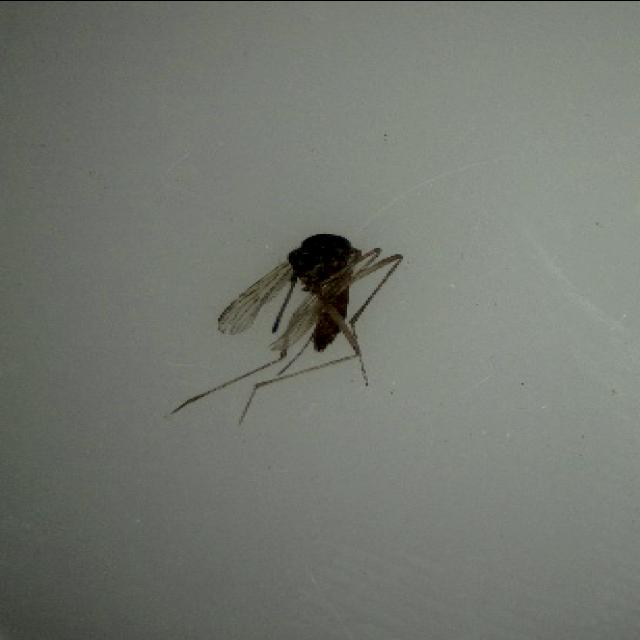
Species: aedes_vexans